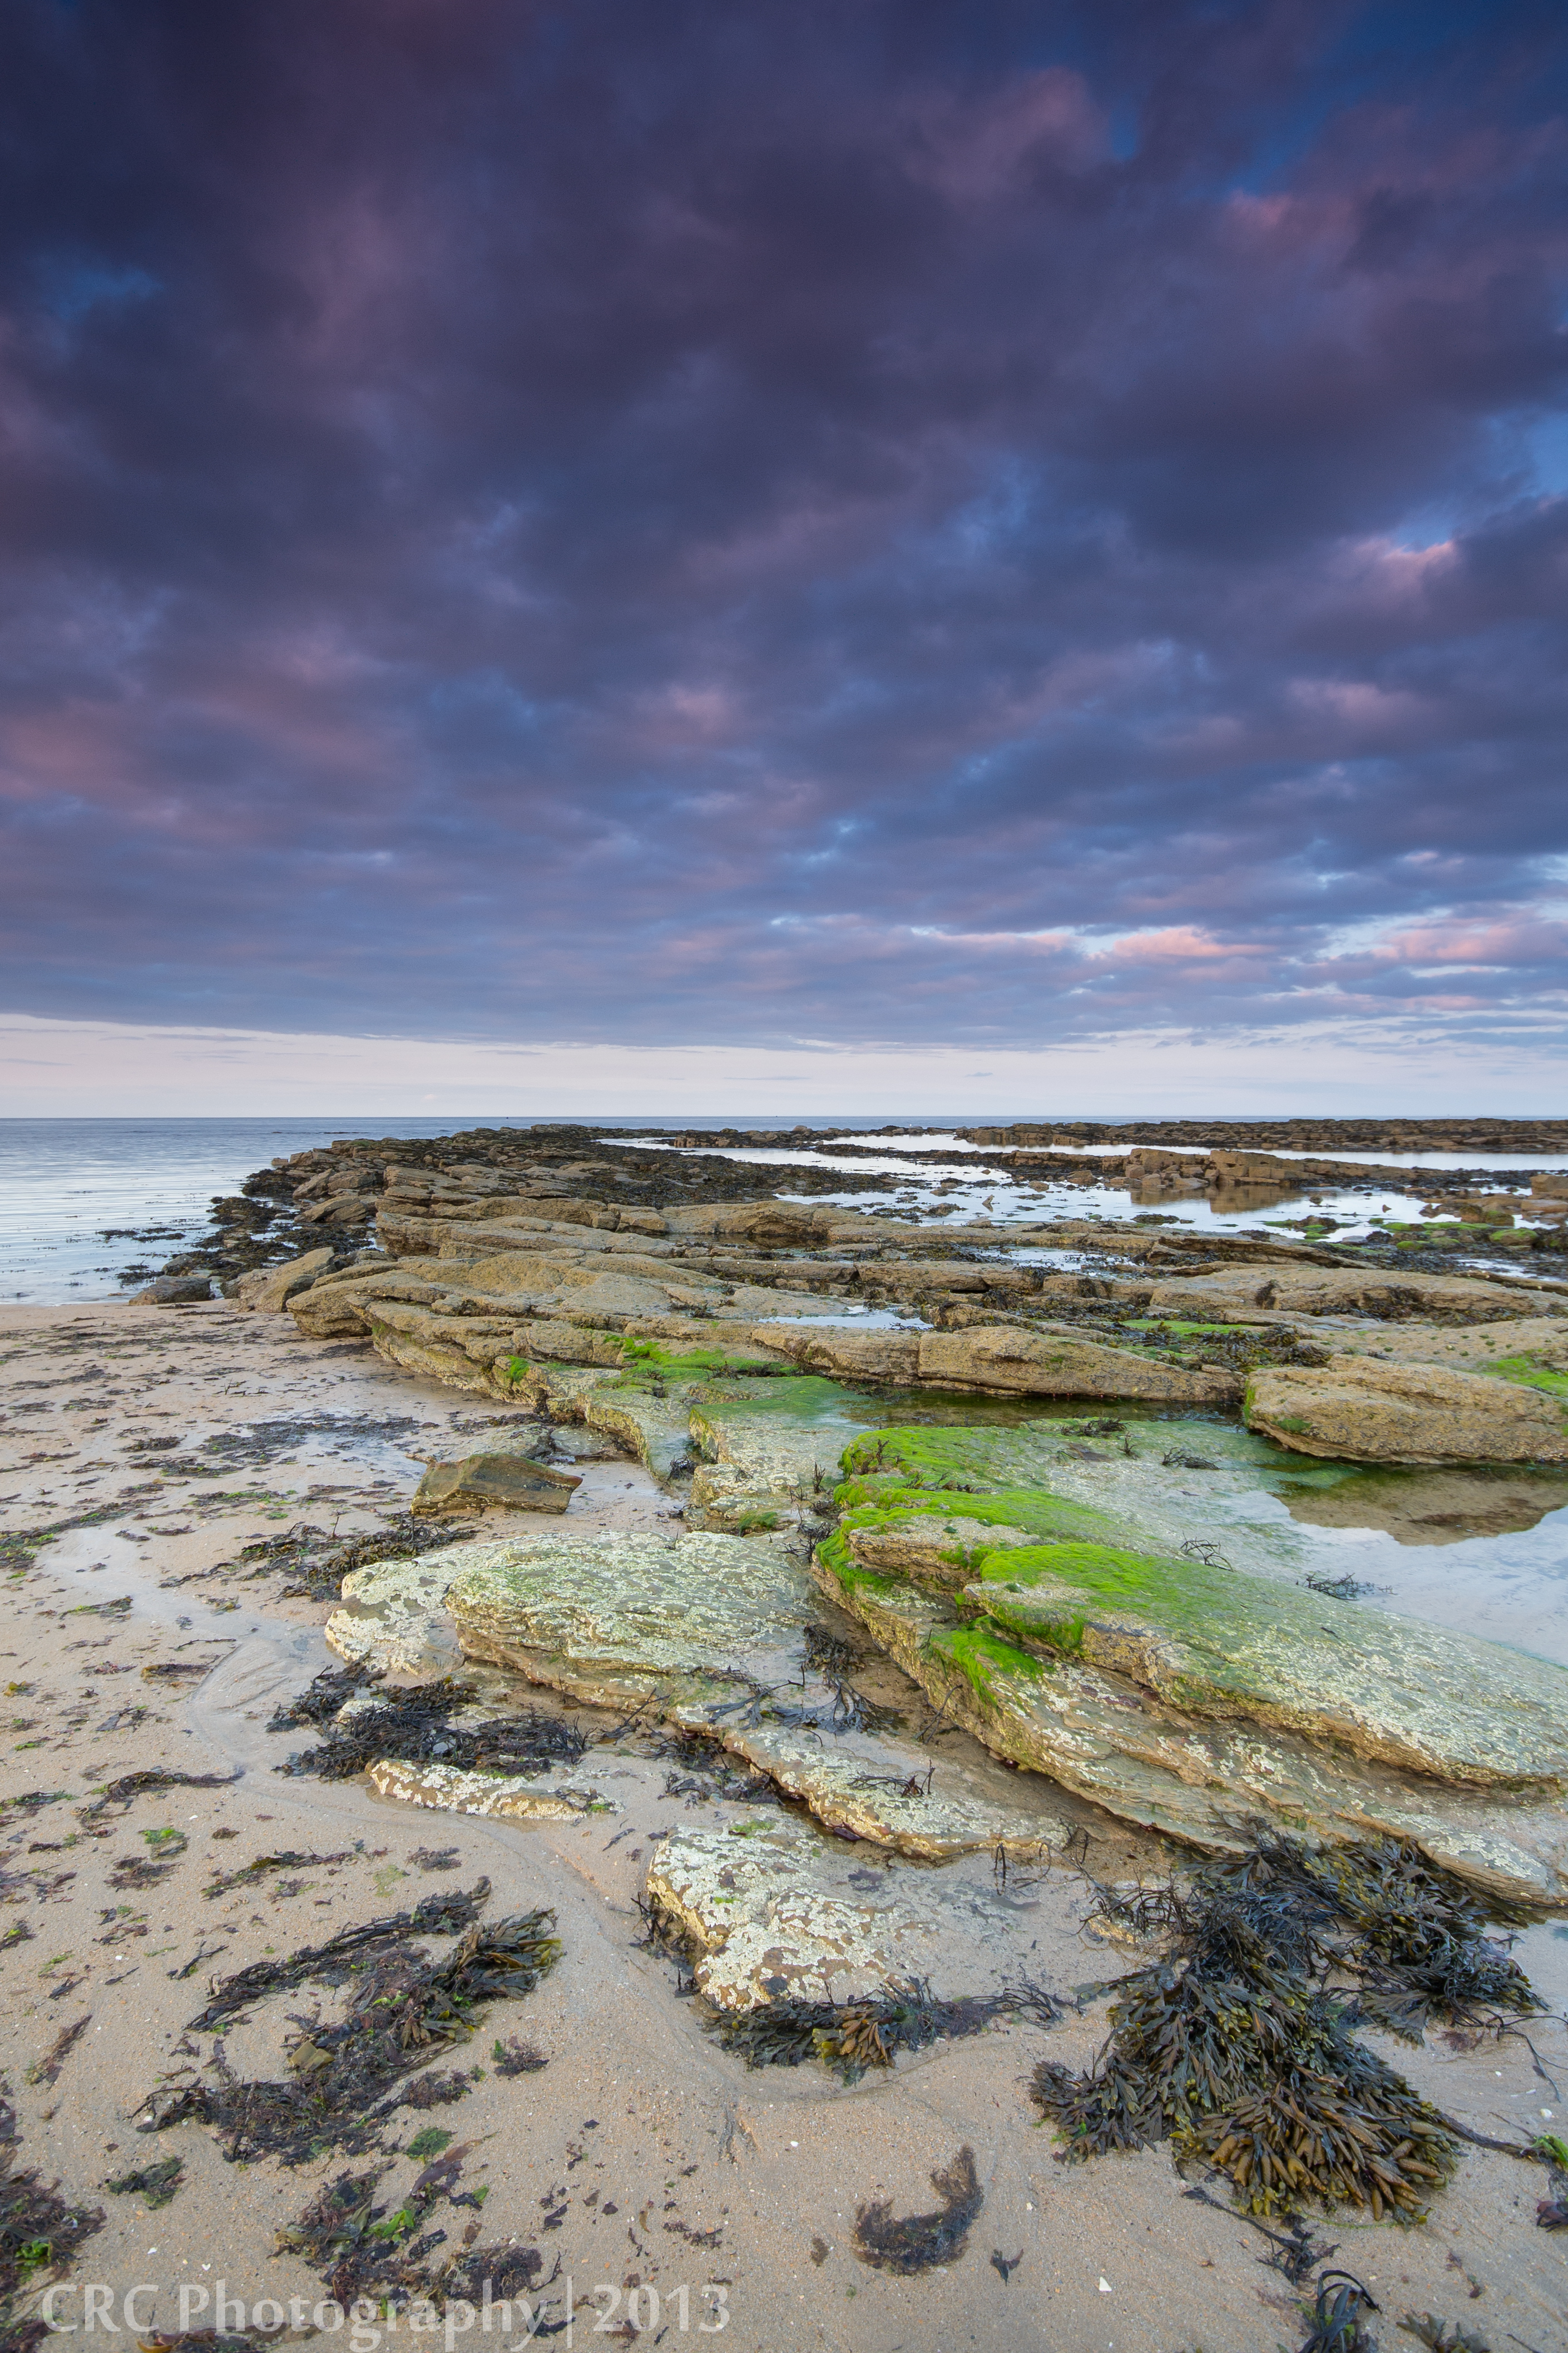
beach, landscape, sea, coast, sand, rock, ocean, horizon, marsh, cloud, sky, shore, wave, cliff, cove, reflection, bay, terrain, material, body of water, rocks, clouds, geology, wetland, habitat, cape, landform, natural environment, geographical feature